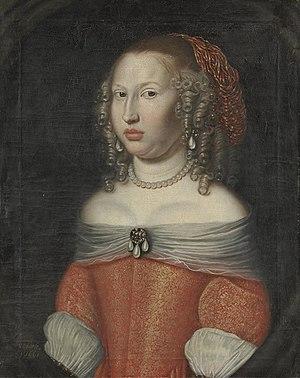
Henriette Dorothée de Hesse-Darmstadt était une comtesse de Waldeck-Pyrmont.